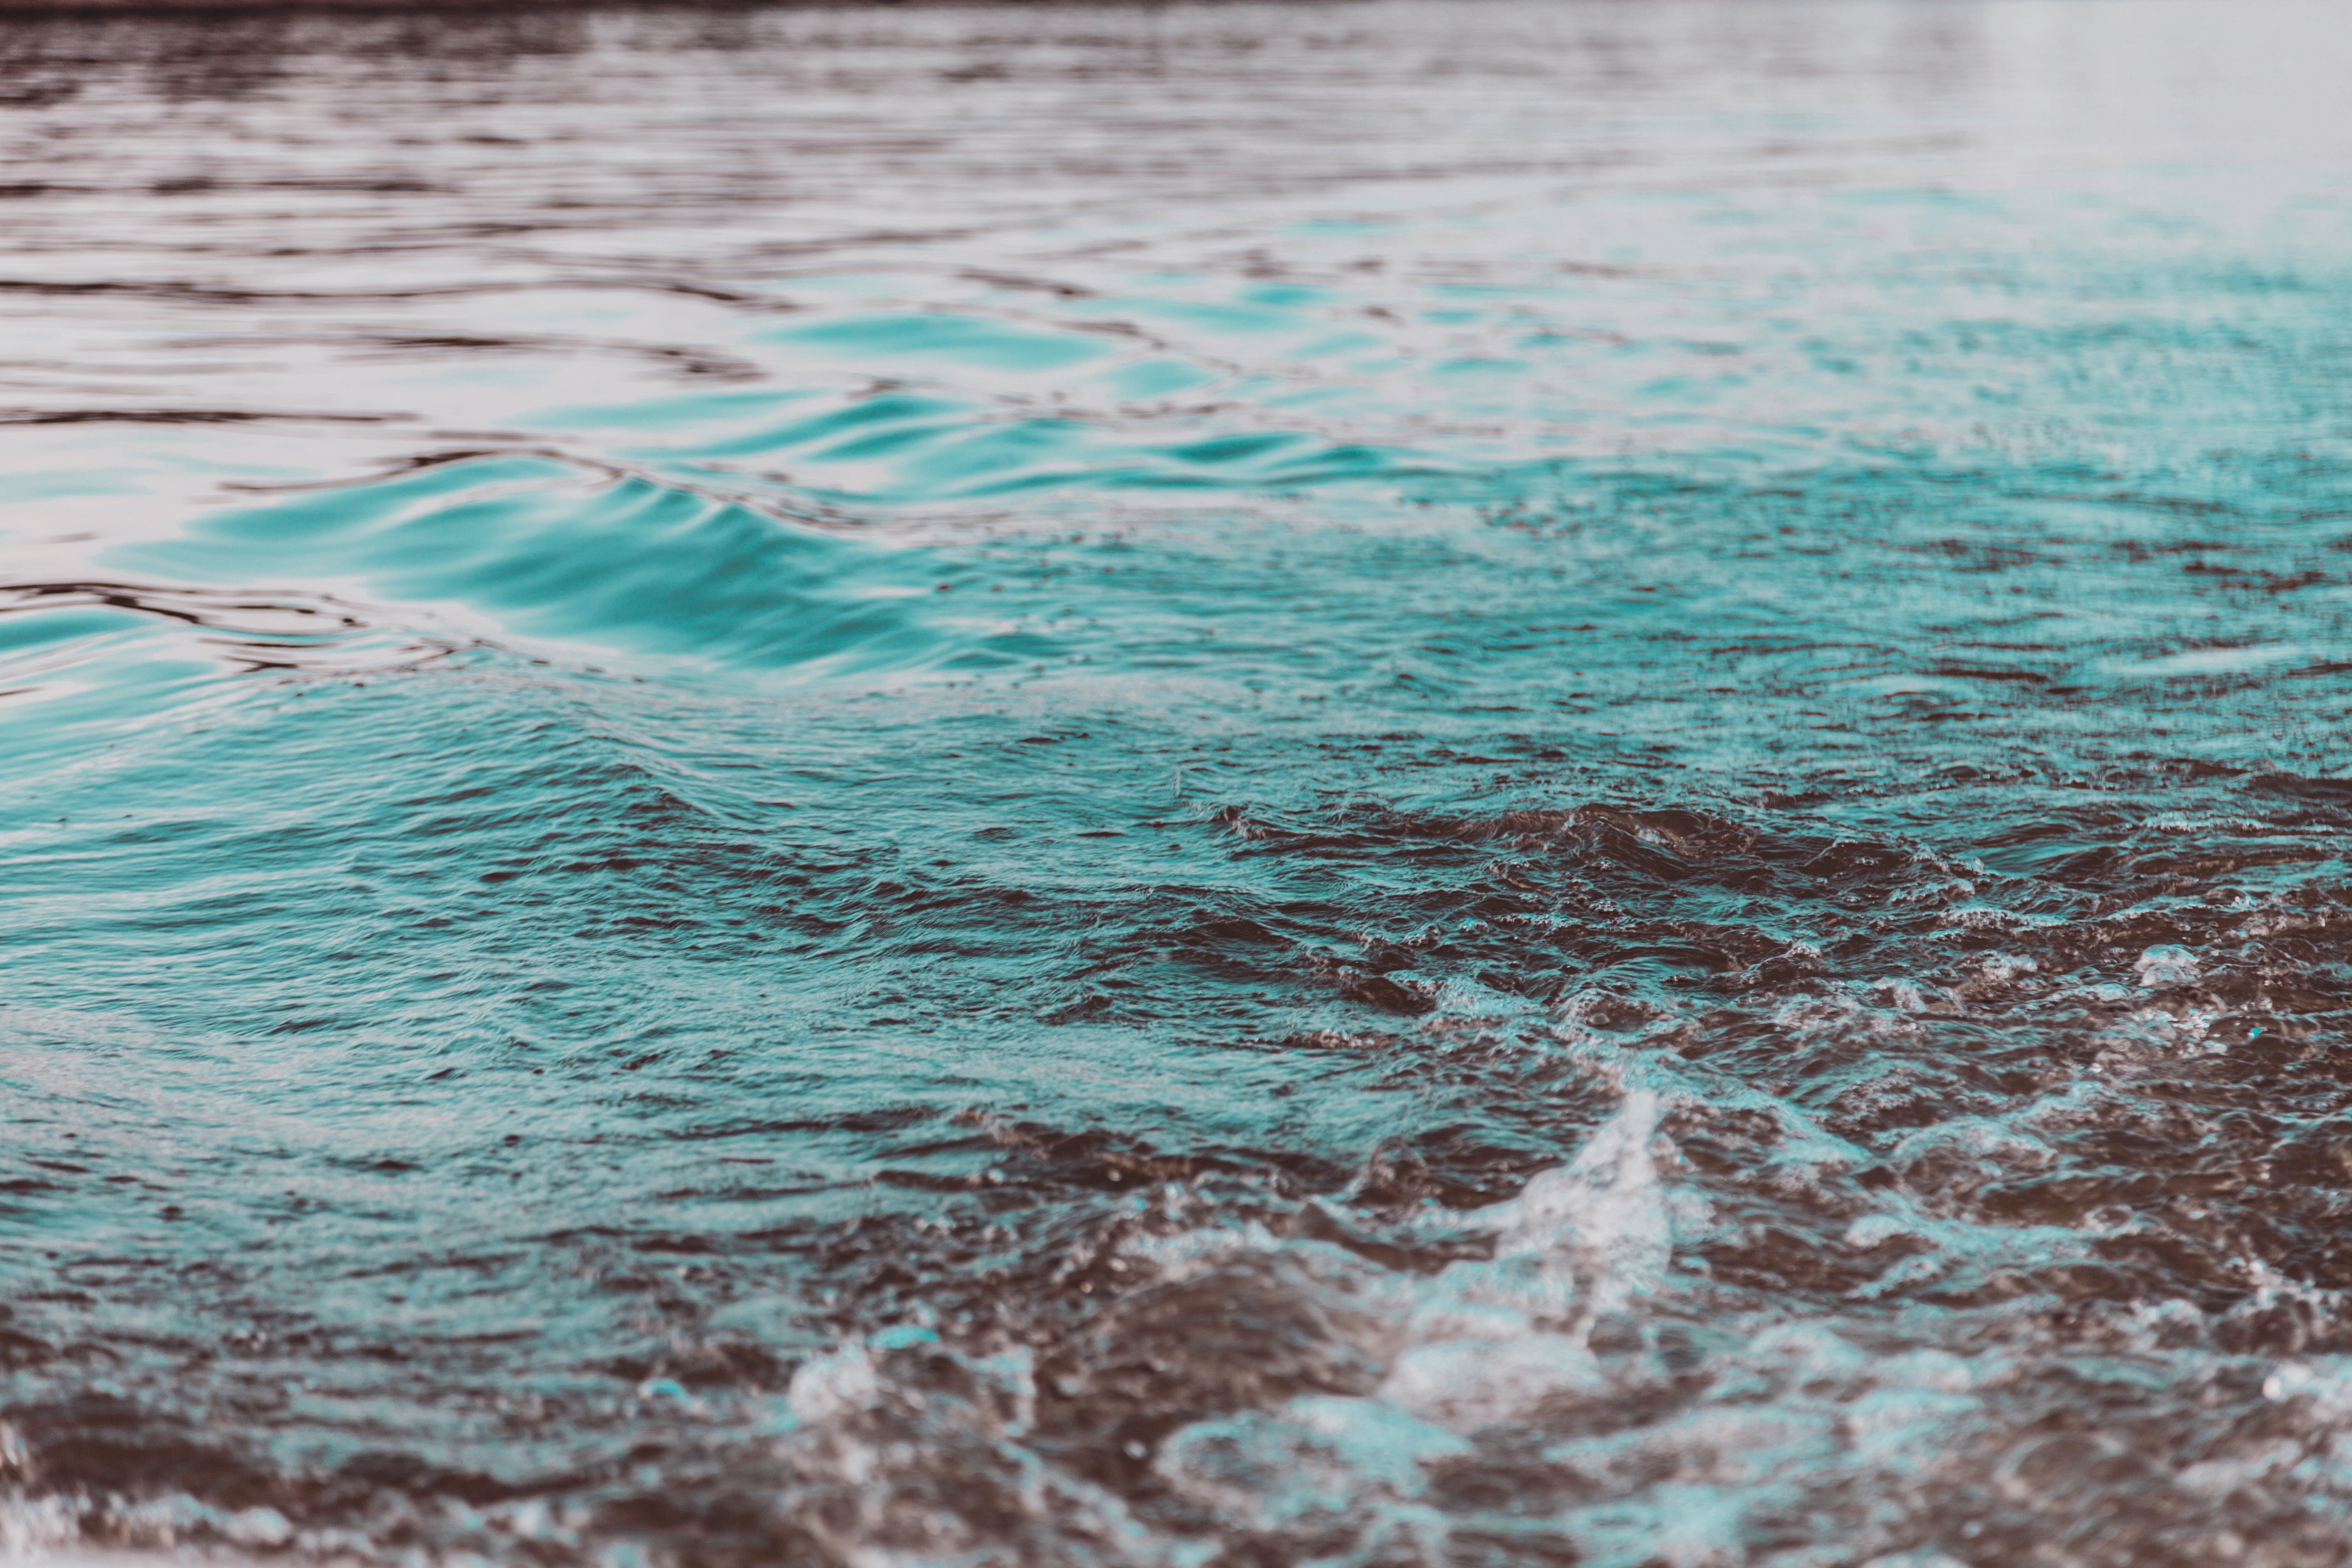
water, blue, turquoise, wave, sea, ocean, aqua, sky, water resources, wind wave, azure, summer, reflection, vacation, sunlight, lake, river, cloud, winter, coast, tide